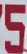
Number: 5